Carnegie Art Award

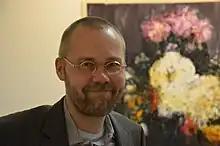
Heikki Marila, winner of First Prize, 2012

The Carnegie Art Award was a Swedish art award event established in 1998 by Swedish financial group Carnegie Investment Bank to recognize and promote Nordic contemporary painting and artists. With a total prize sum of SEK 2.1m, the Carnegie Art Award was one of the world’s largest art awards.